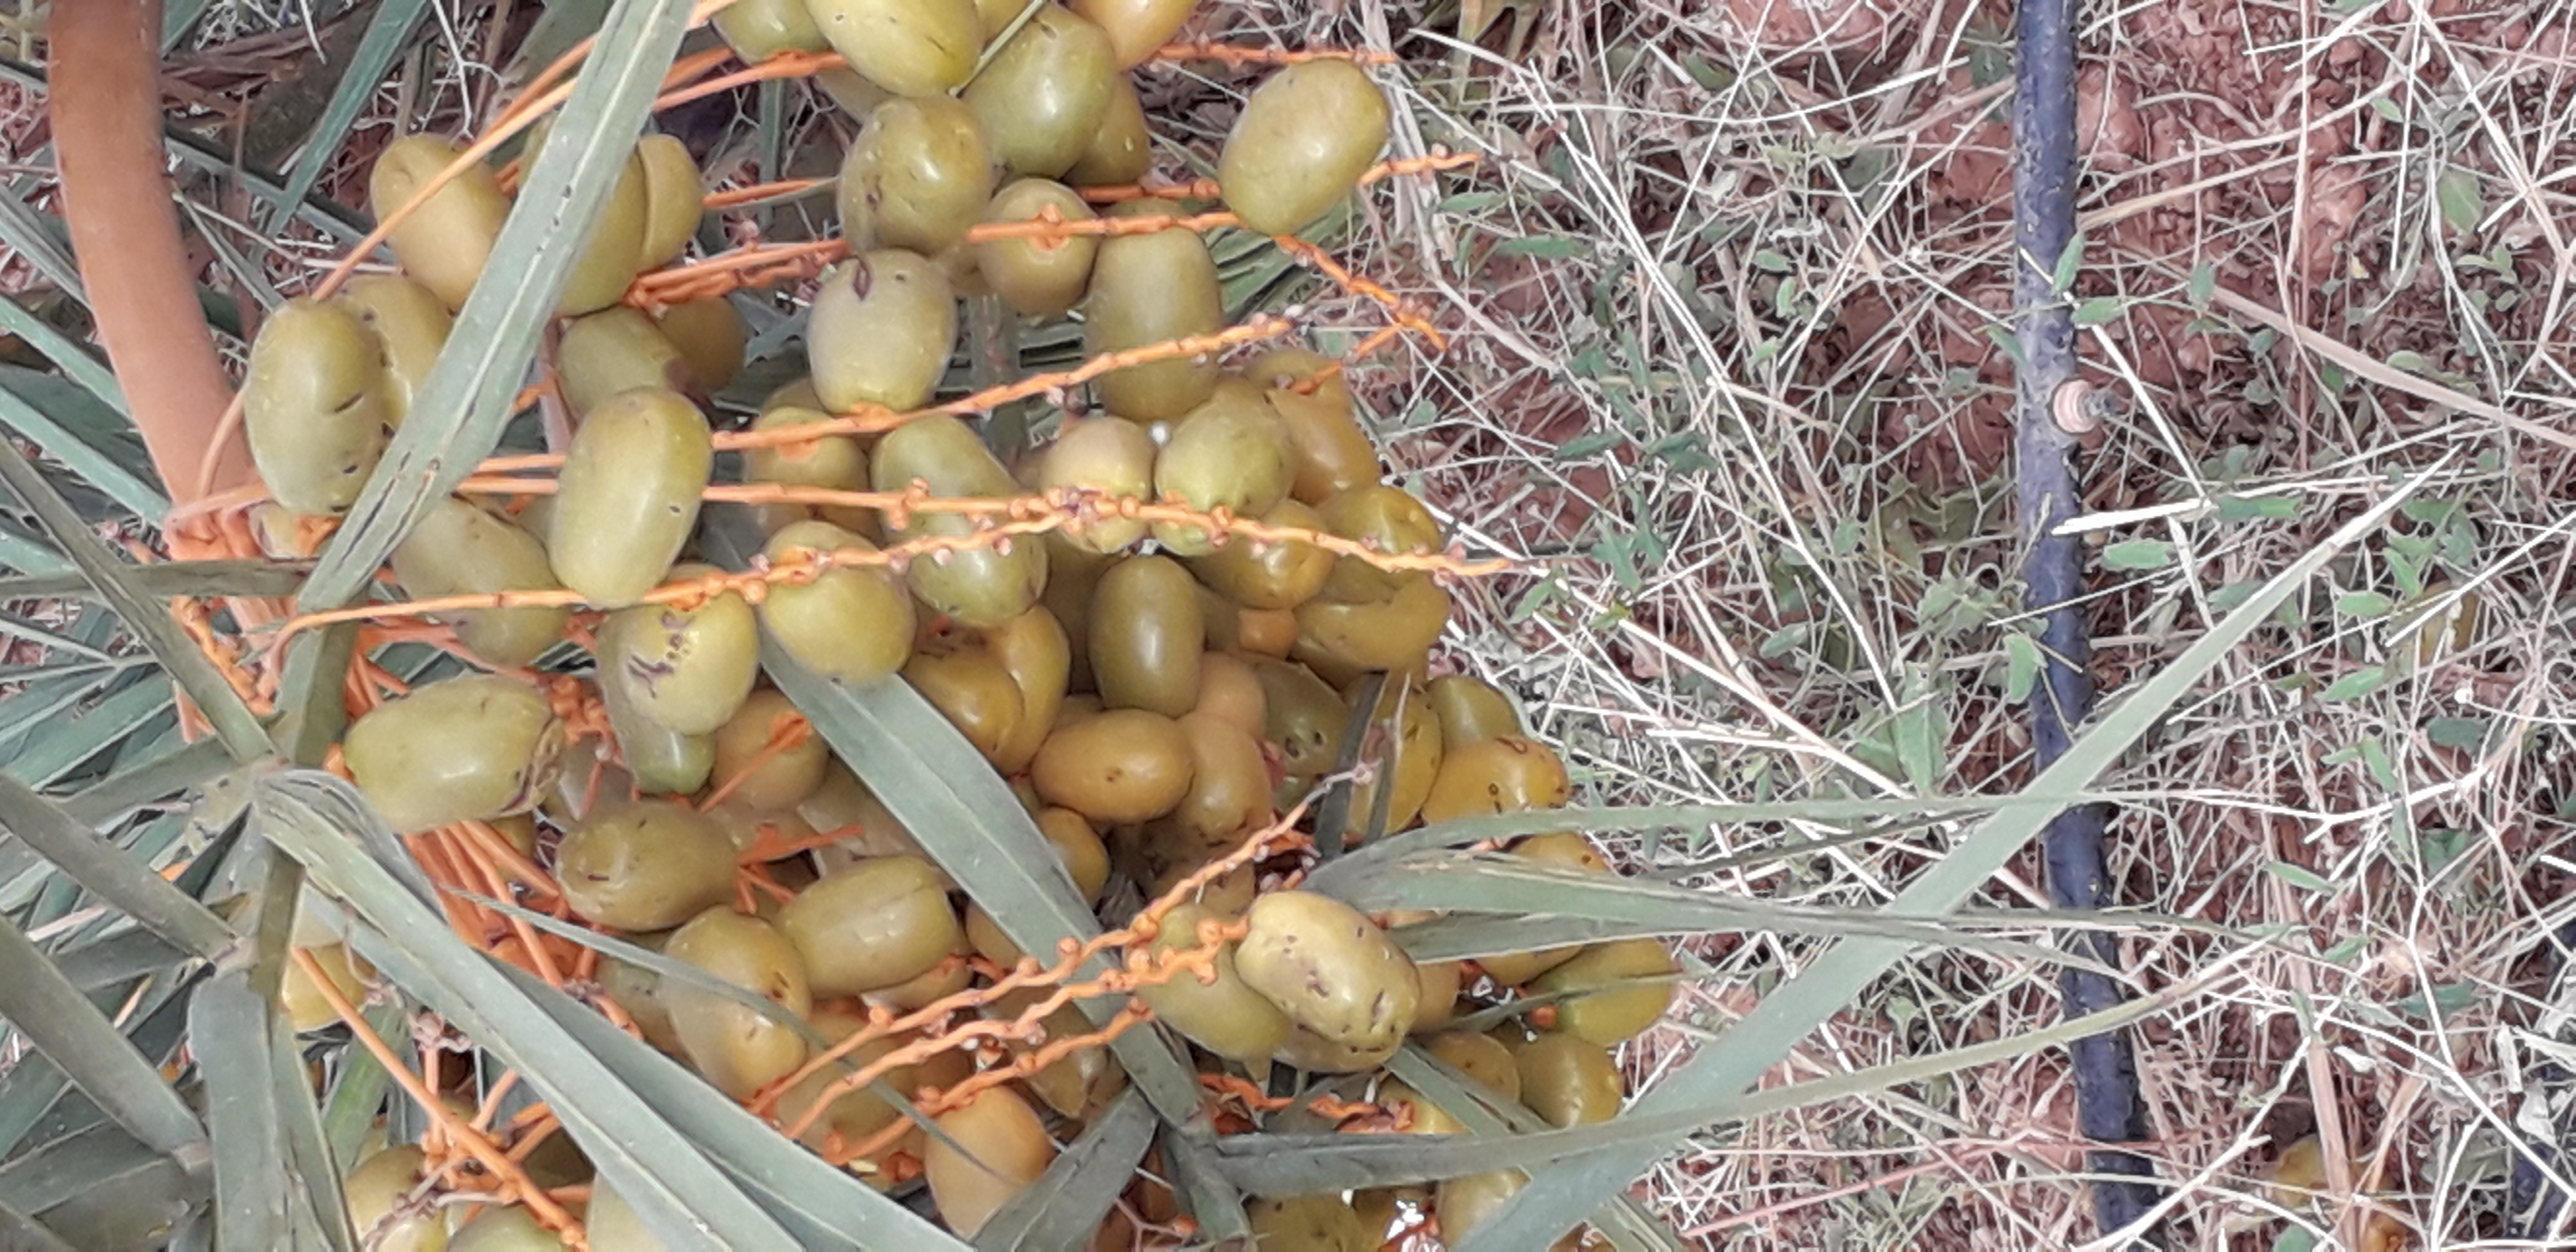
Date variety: Boufagous